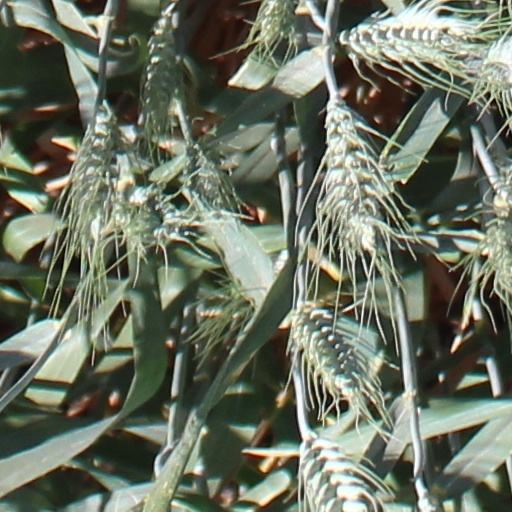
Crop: wheat